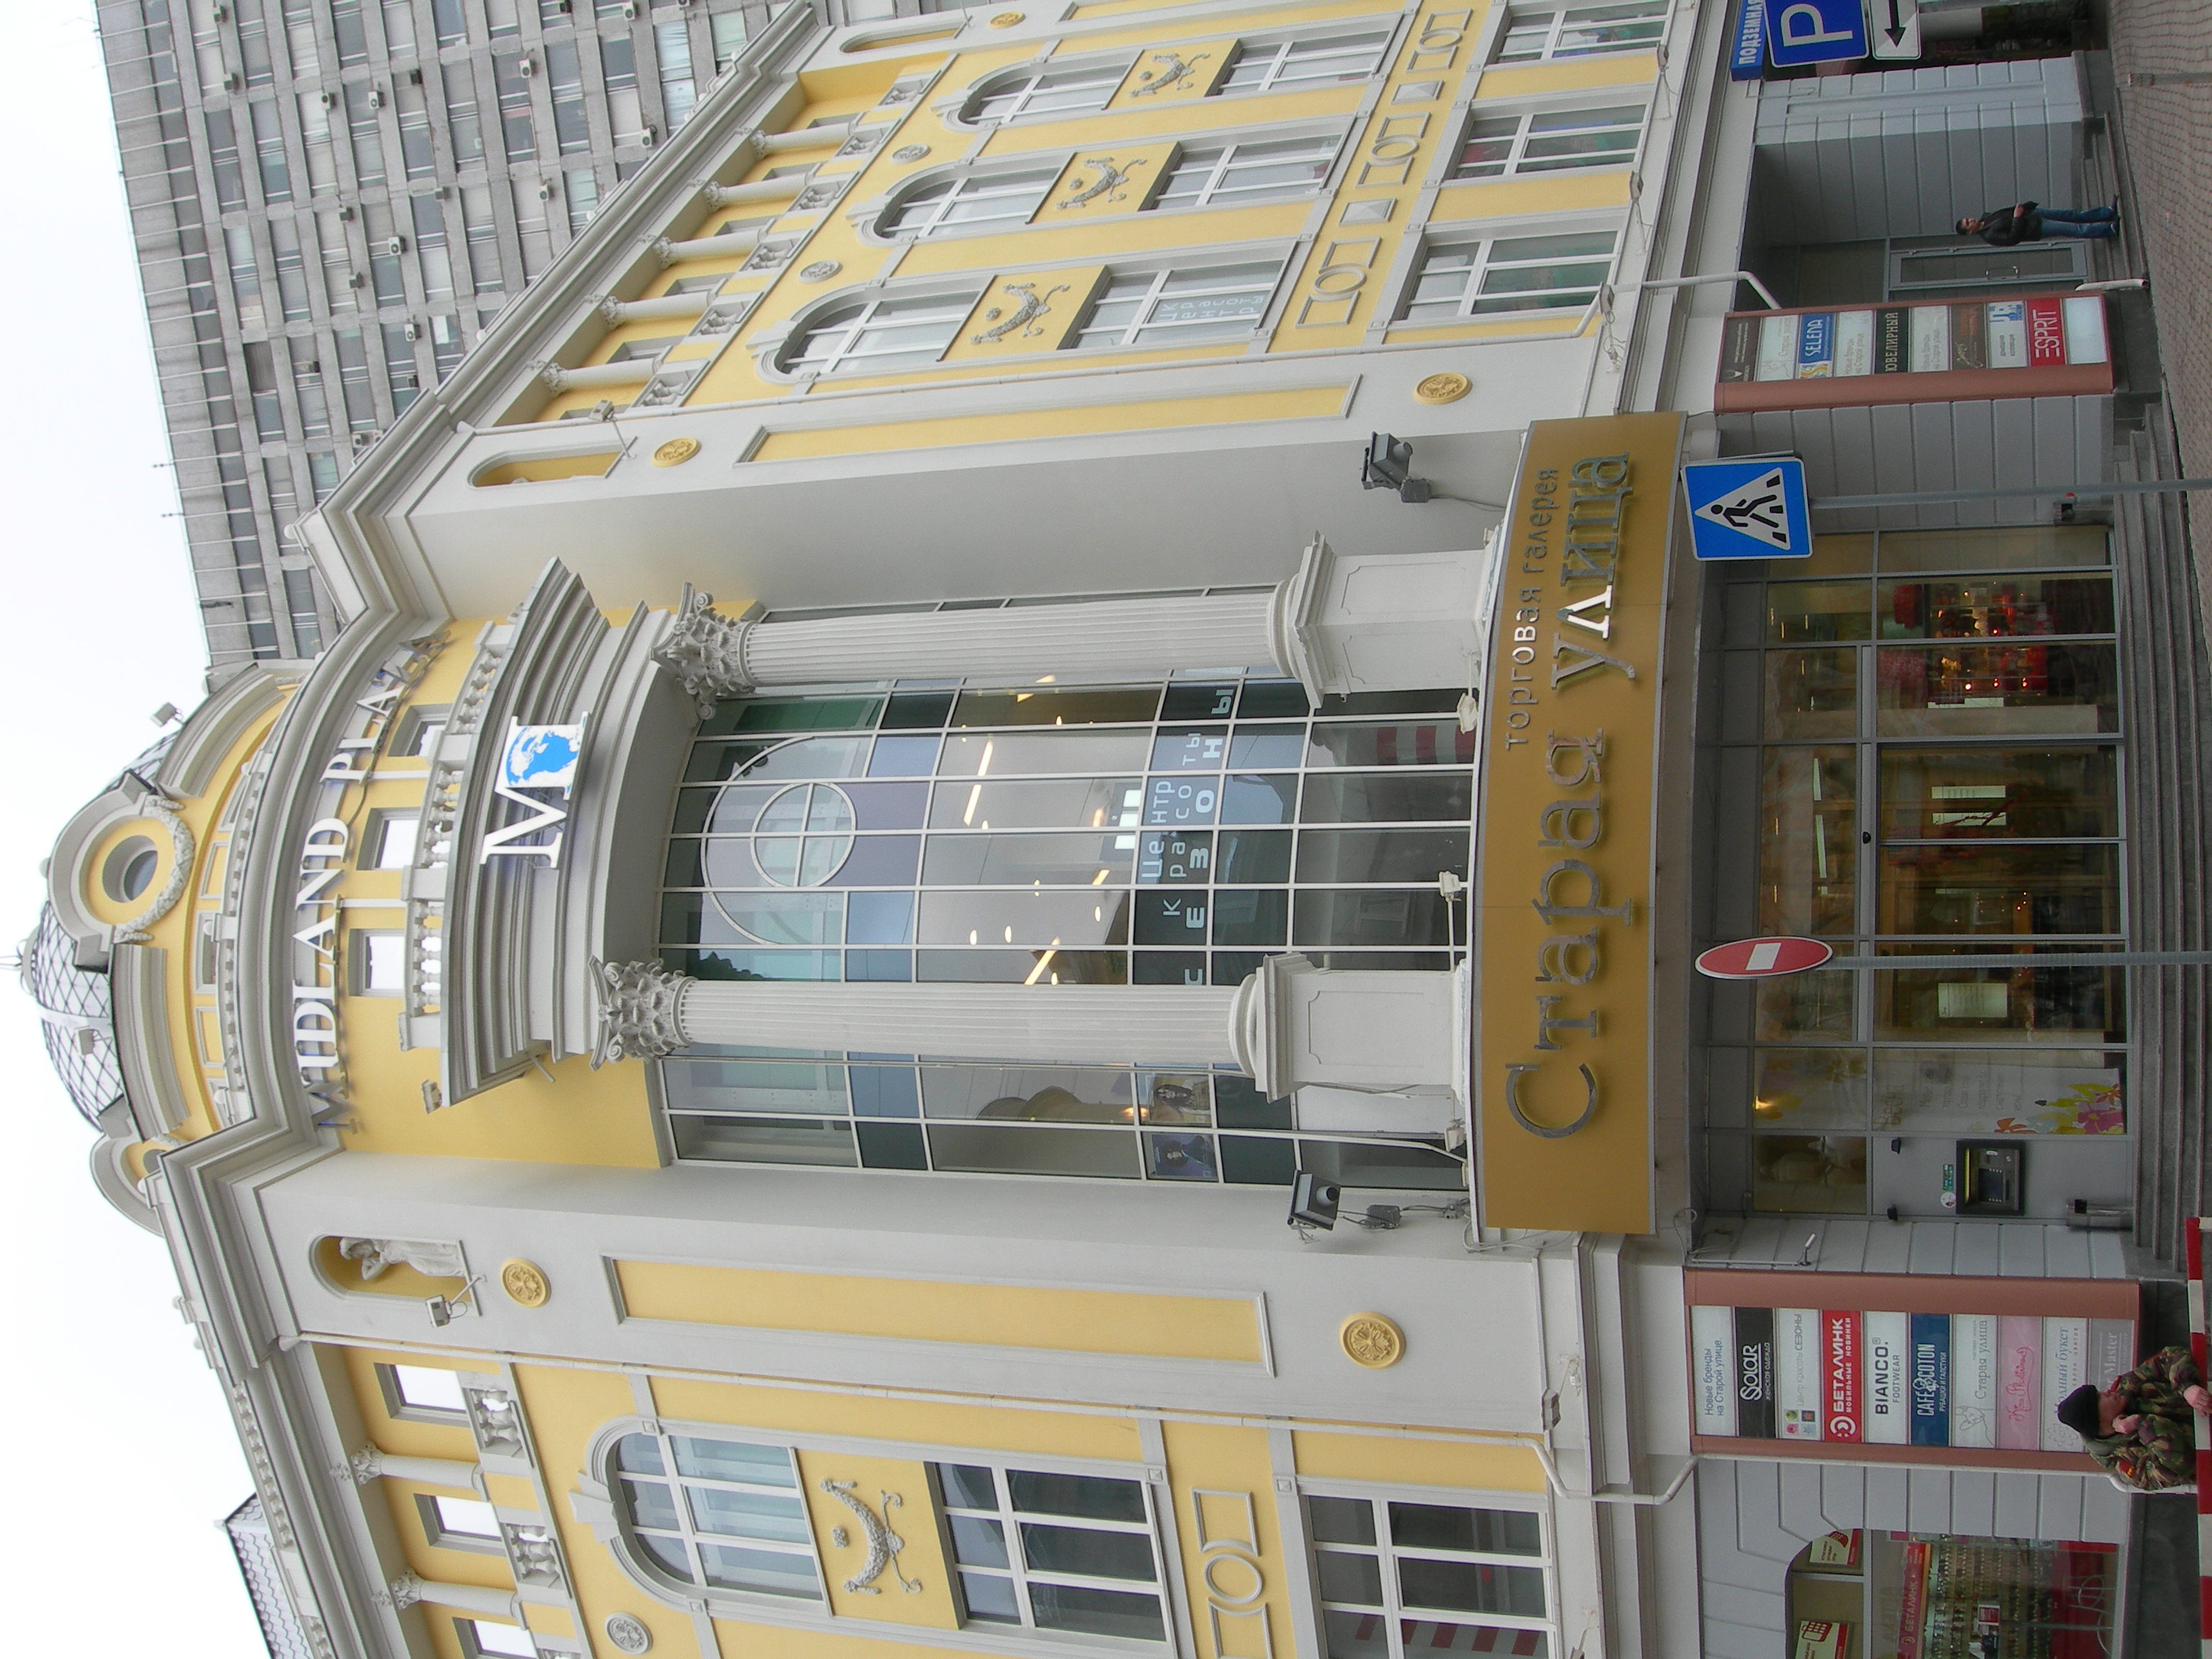
street, vehicle, machine, nikon, streets, cool image, moscow, russia, moskau, moscou, coolpix, 7900, e7900, scale model